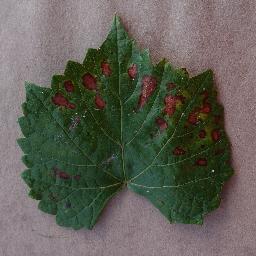
Label: Grape___Esca_(Black_Measles)